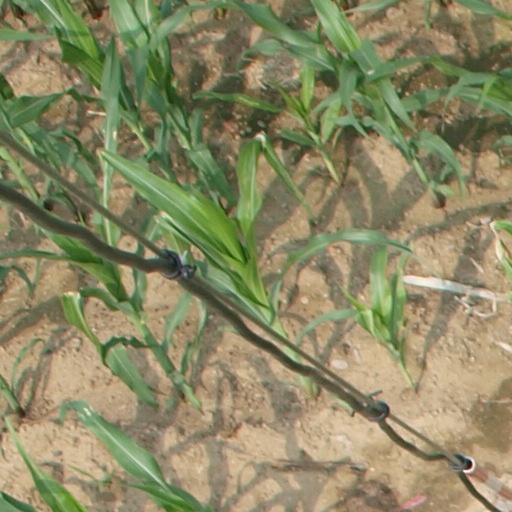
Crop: maize; corn